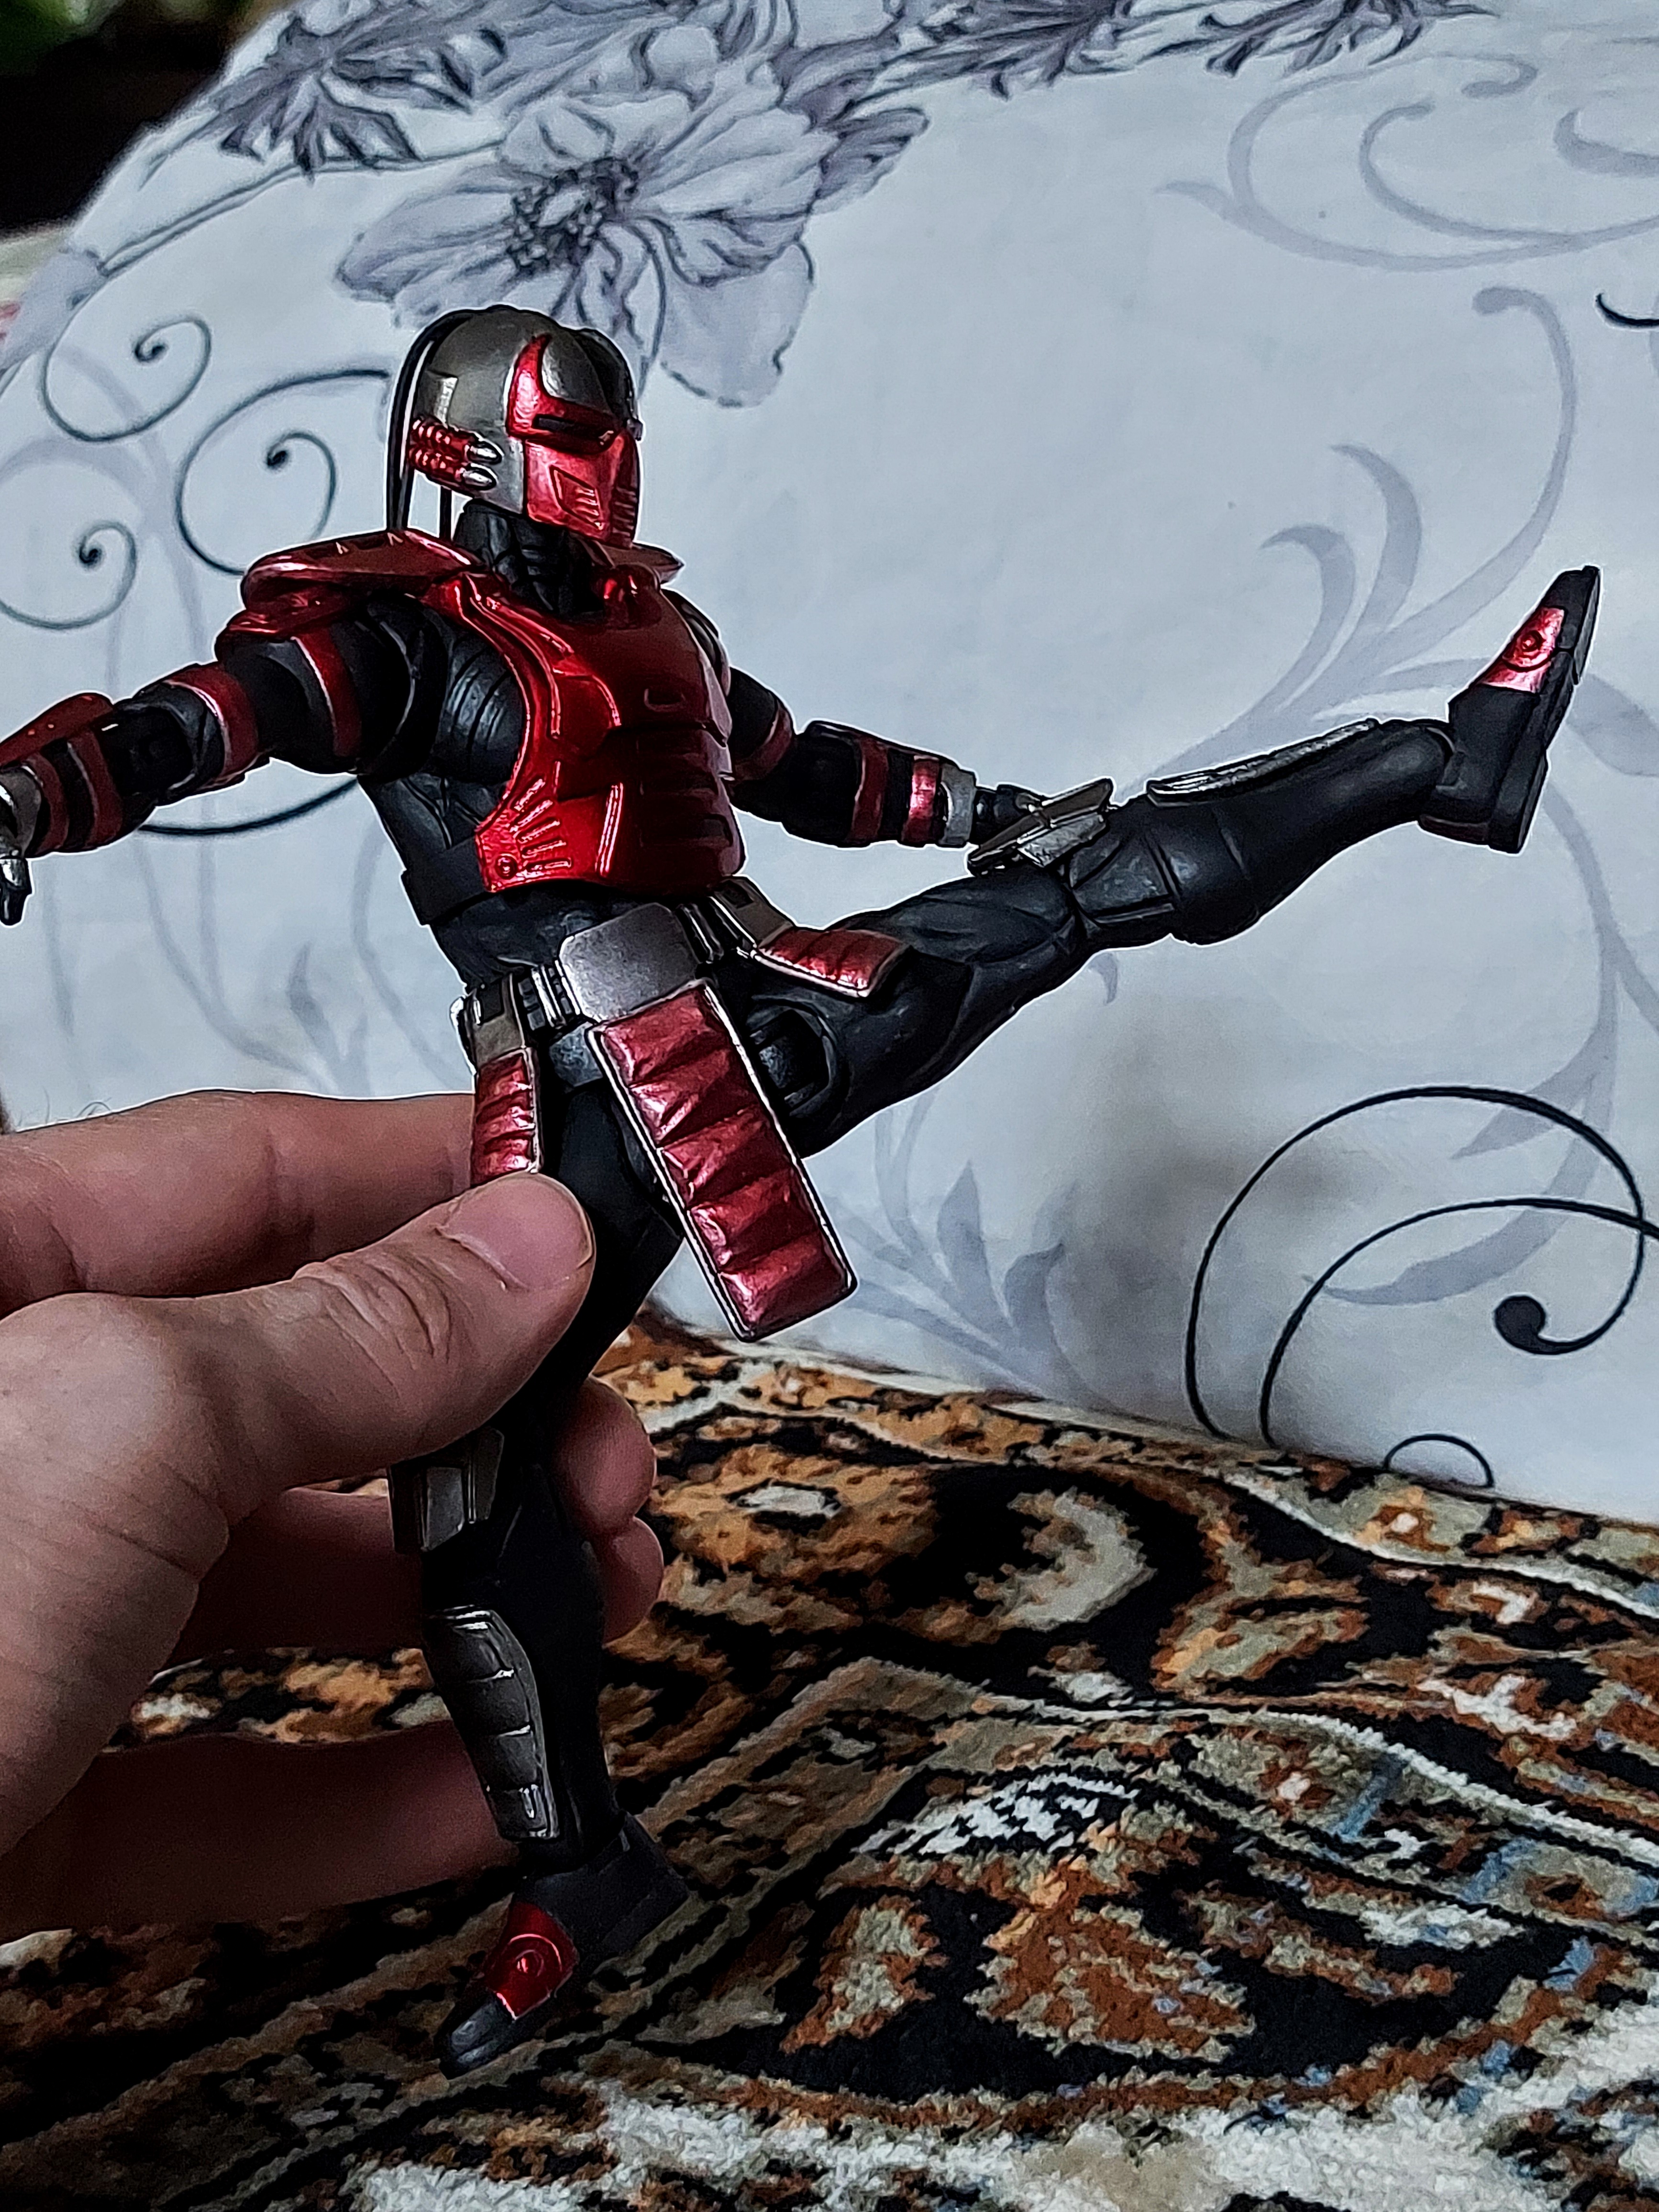
Shokan, storm, collectibles, warrior, fighter, action, figure, cool, art, cg artwork, thigh, illustration, action film, carmine, fictional character, toy, personal protective equipment, recreation, armour, fiction, painting, action figure, costume, shorts, adventure, hero, visual arts, comics, extreme sport, superhero, graphic design, pattern, supervillain